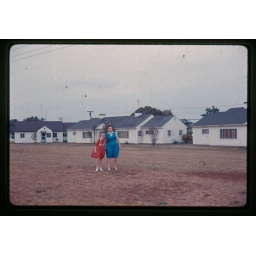
1963 to 1965The family lived on the base, in a white duplex.My mother and grandmother standing near their house.